EUROGEO-European Association of Geographers

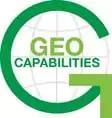
GeoCapabilities project logo

GeoCapabilities is a 3-year project with a key objective to create teacher training materials to develop teachers as curriculum leaders through a capabilities approach. The project embraces diversity in culture and language and in how geography is understood and expressed in national school standards. The project believes that a capabilities approach helps geography educators in all jurisdictions articulate the relevance and power of learning how to think geographically. The key output is "to develop and pilot an online professional development communications platform for teacher preparation in geography." This includes resources (teaching materials and communications tools), international collaboration and online teacher exchanges.